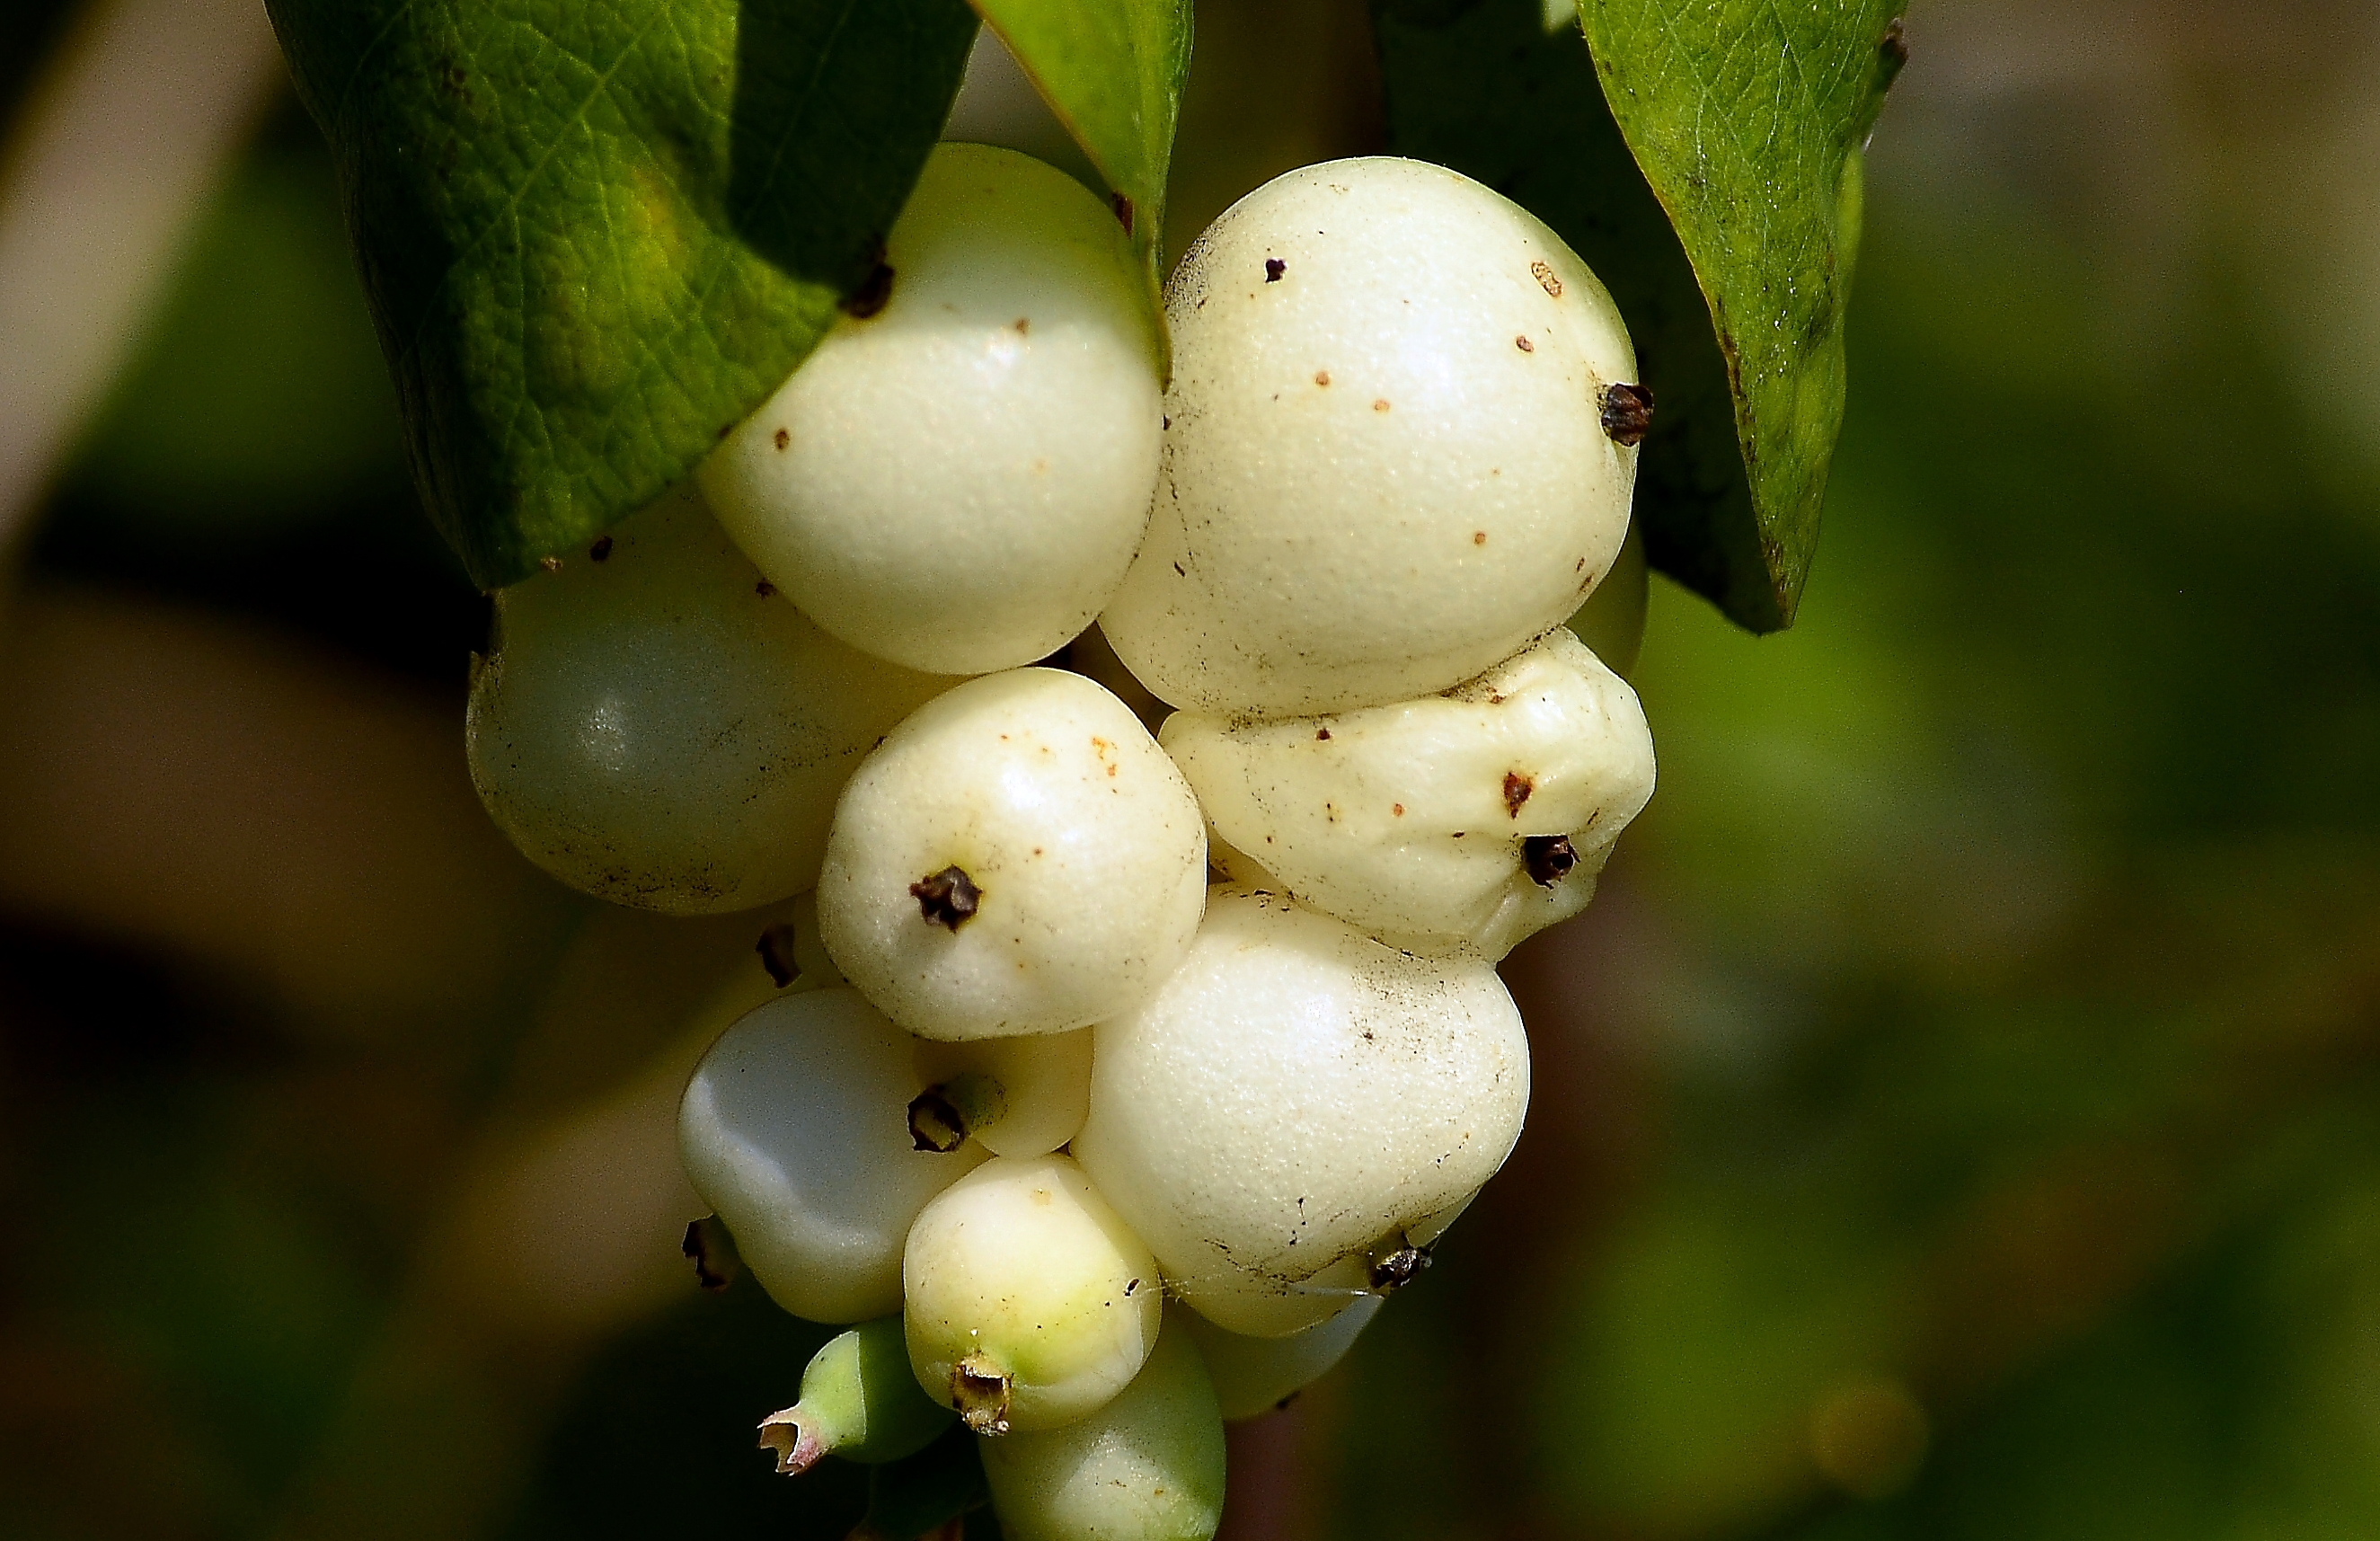
nature, branch, blossom, plant, fruit, berry, leaf, flower, food, green, produce, macro, botany, flora, flowers, close up, shrub, flores, ggl1, macro photography, flowering plant, land plant